2003 United States Grand Prix

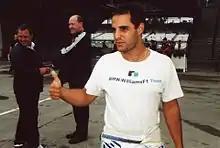
Juan Pablo Montoya "(pictured in 2002)" was eliminated from championship contention after finishing sixth in the race

Because he was upset over being eliminated from title contention, Montoya did not talk to the press immediately after the race. He said four days later that it took him two days to realise he could not win the championship and that he could have finished second or third without the drive-through penalty. After reviewing video footage of the third lap crash, Barrichello felt he had given Montoya enough room, saying, "I went into the corner and all of a sudden, I felt a bang. I had given him space into Turn 2, running on the outside, just hoping to get better traction." Trulli blamed his poor qualifying performance on his lack of a better finish, but he felt his car improved throughout the race and he attacked regardless of the conditions. Button called his lap 42 retirement the "worst feeling" in his career, "When things are going well and you suddenly have a problem like that it's a nightmare. It's four years now and we still haven't had a podium."